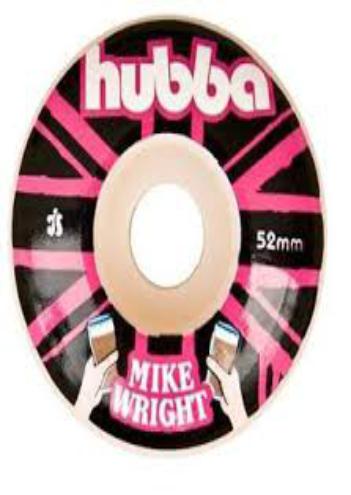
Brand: hubba wheels
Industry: Clothes